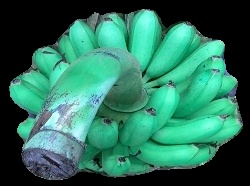
Variety: rasbale
Grade: grade1